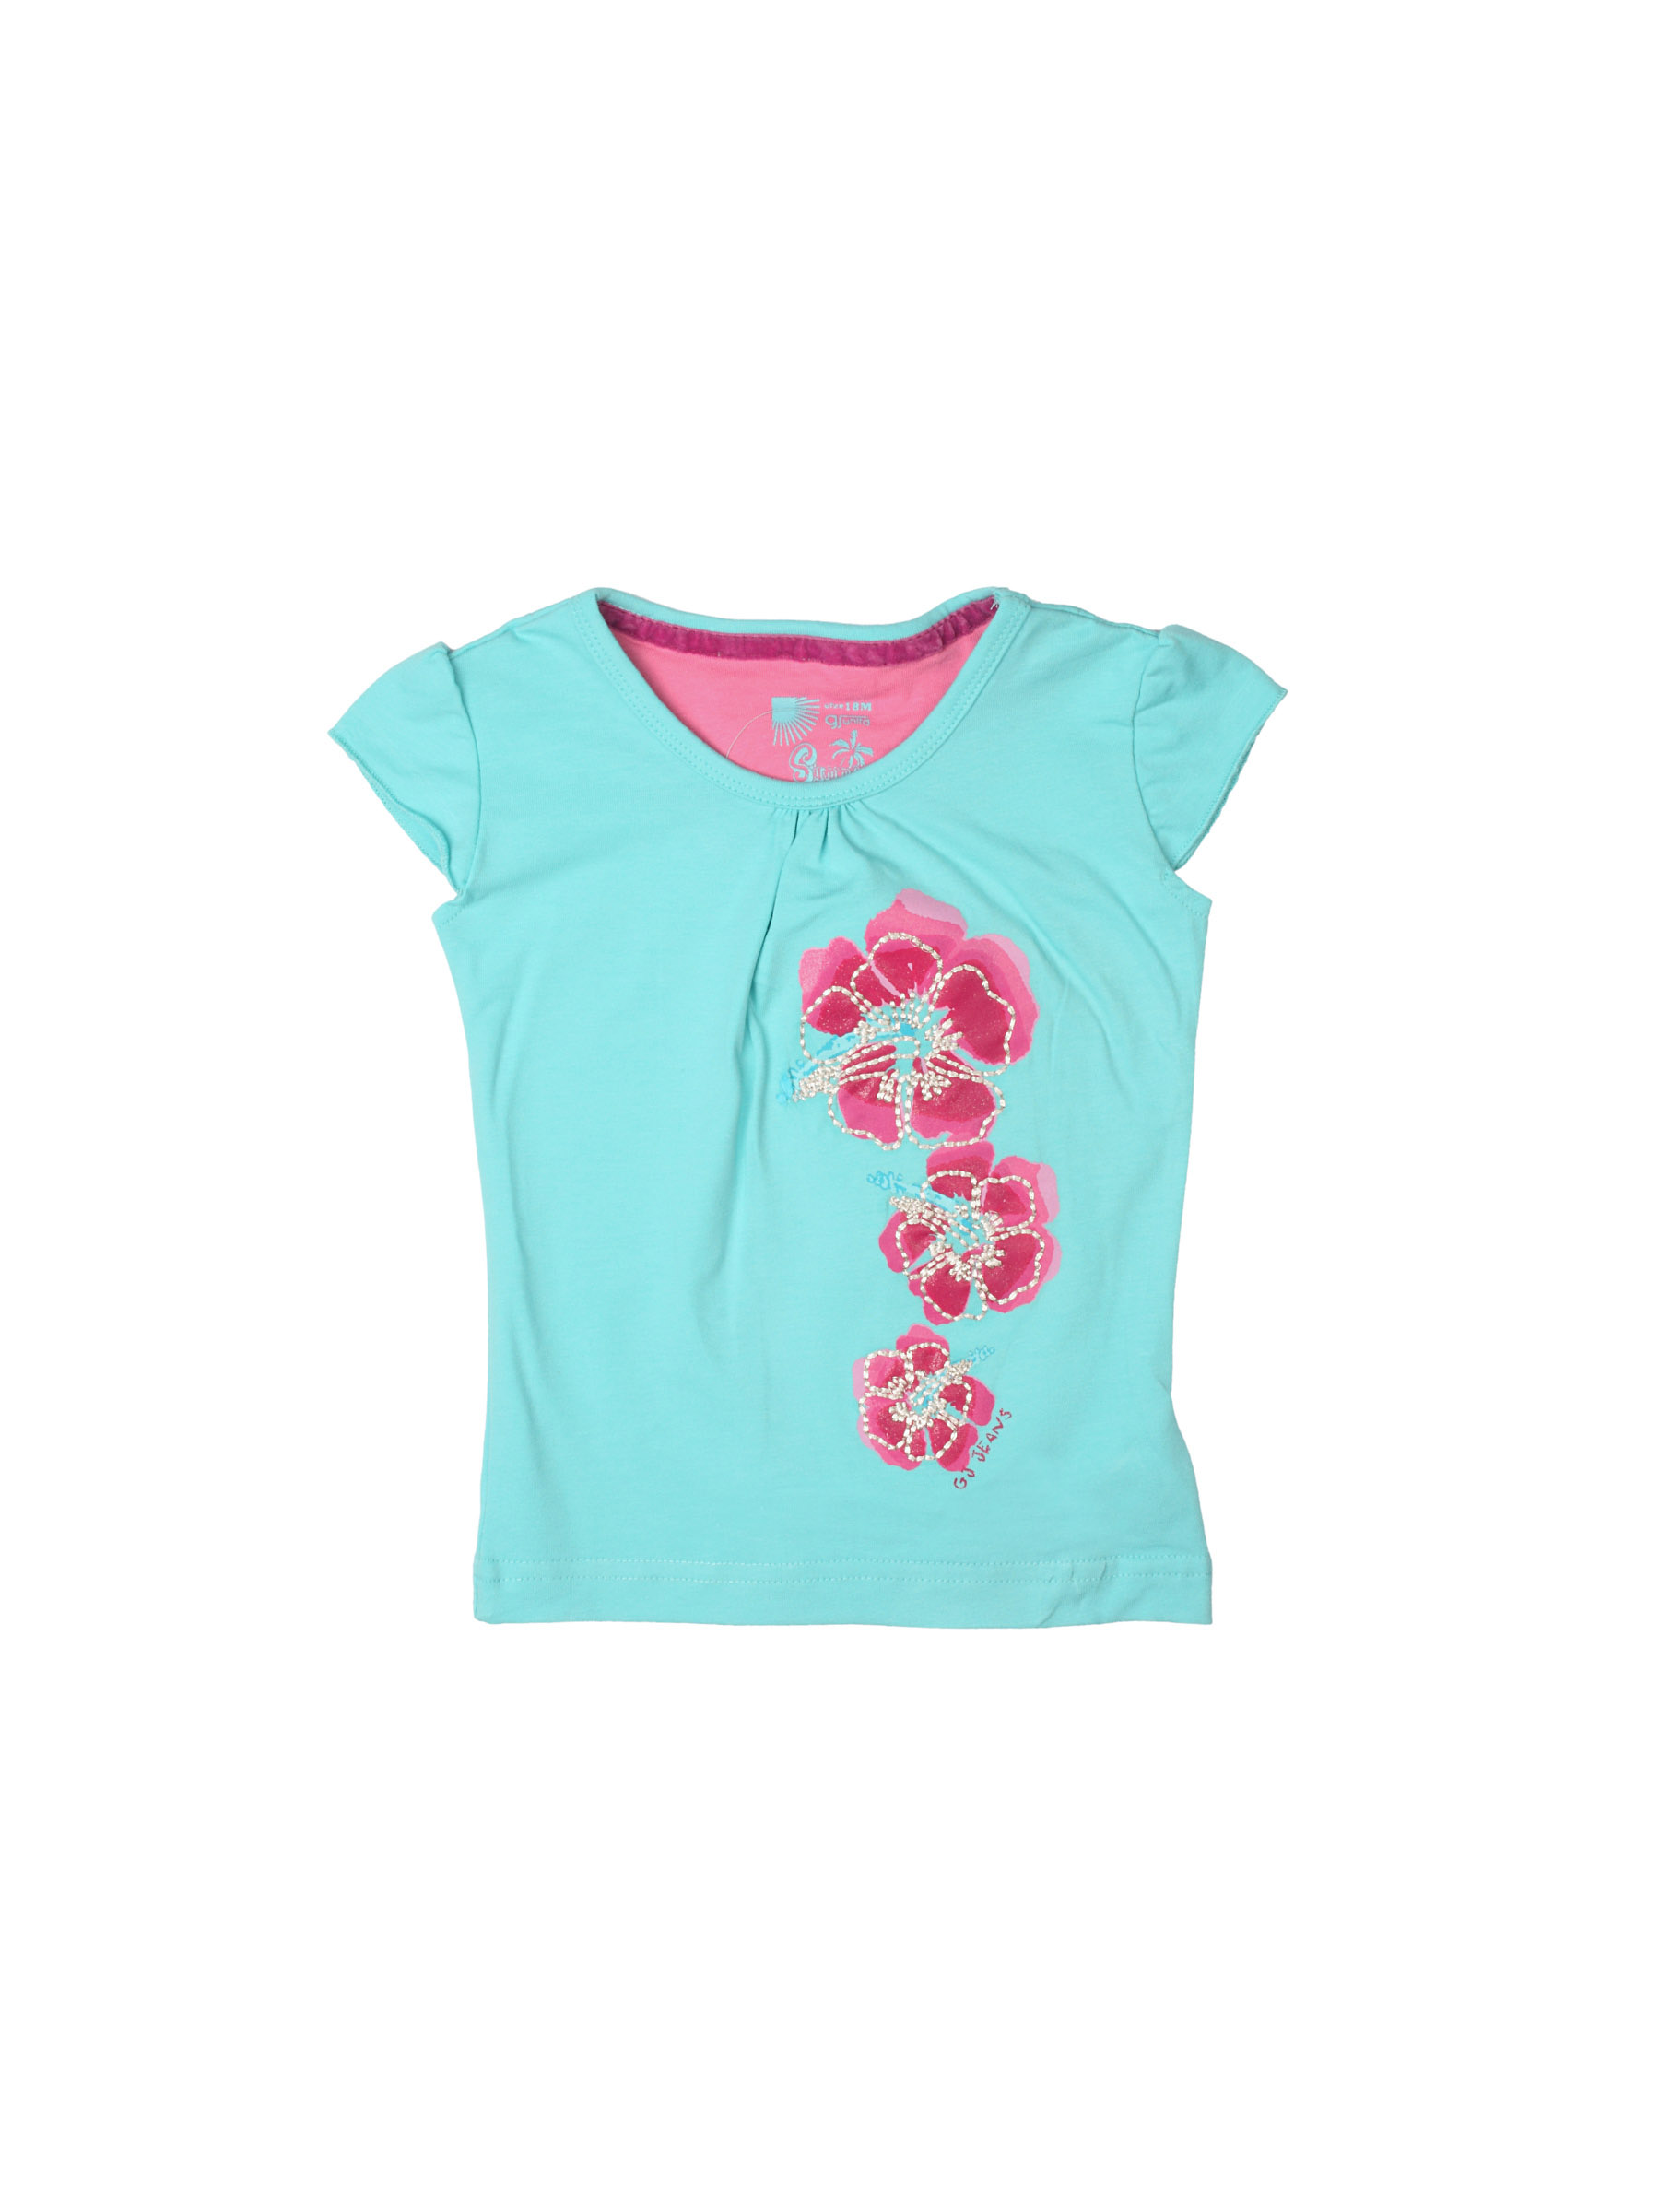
Gini and Jony Girls Printed Blue T-shirt
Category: Apparel / Topwear / Tshirts
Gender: Girls
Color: Blue
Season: Summer 2012
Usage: Casual